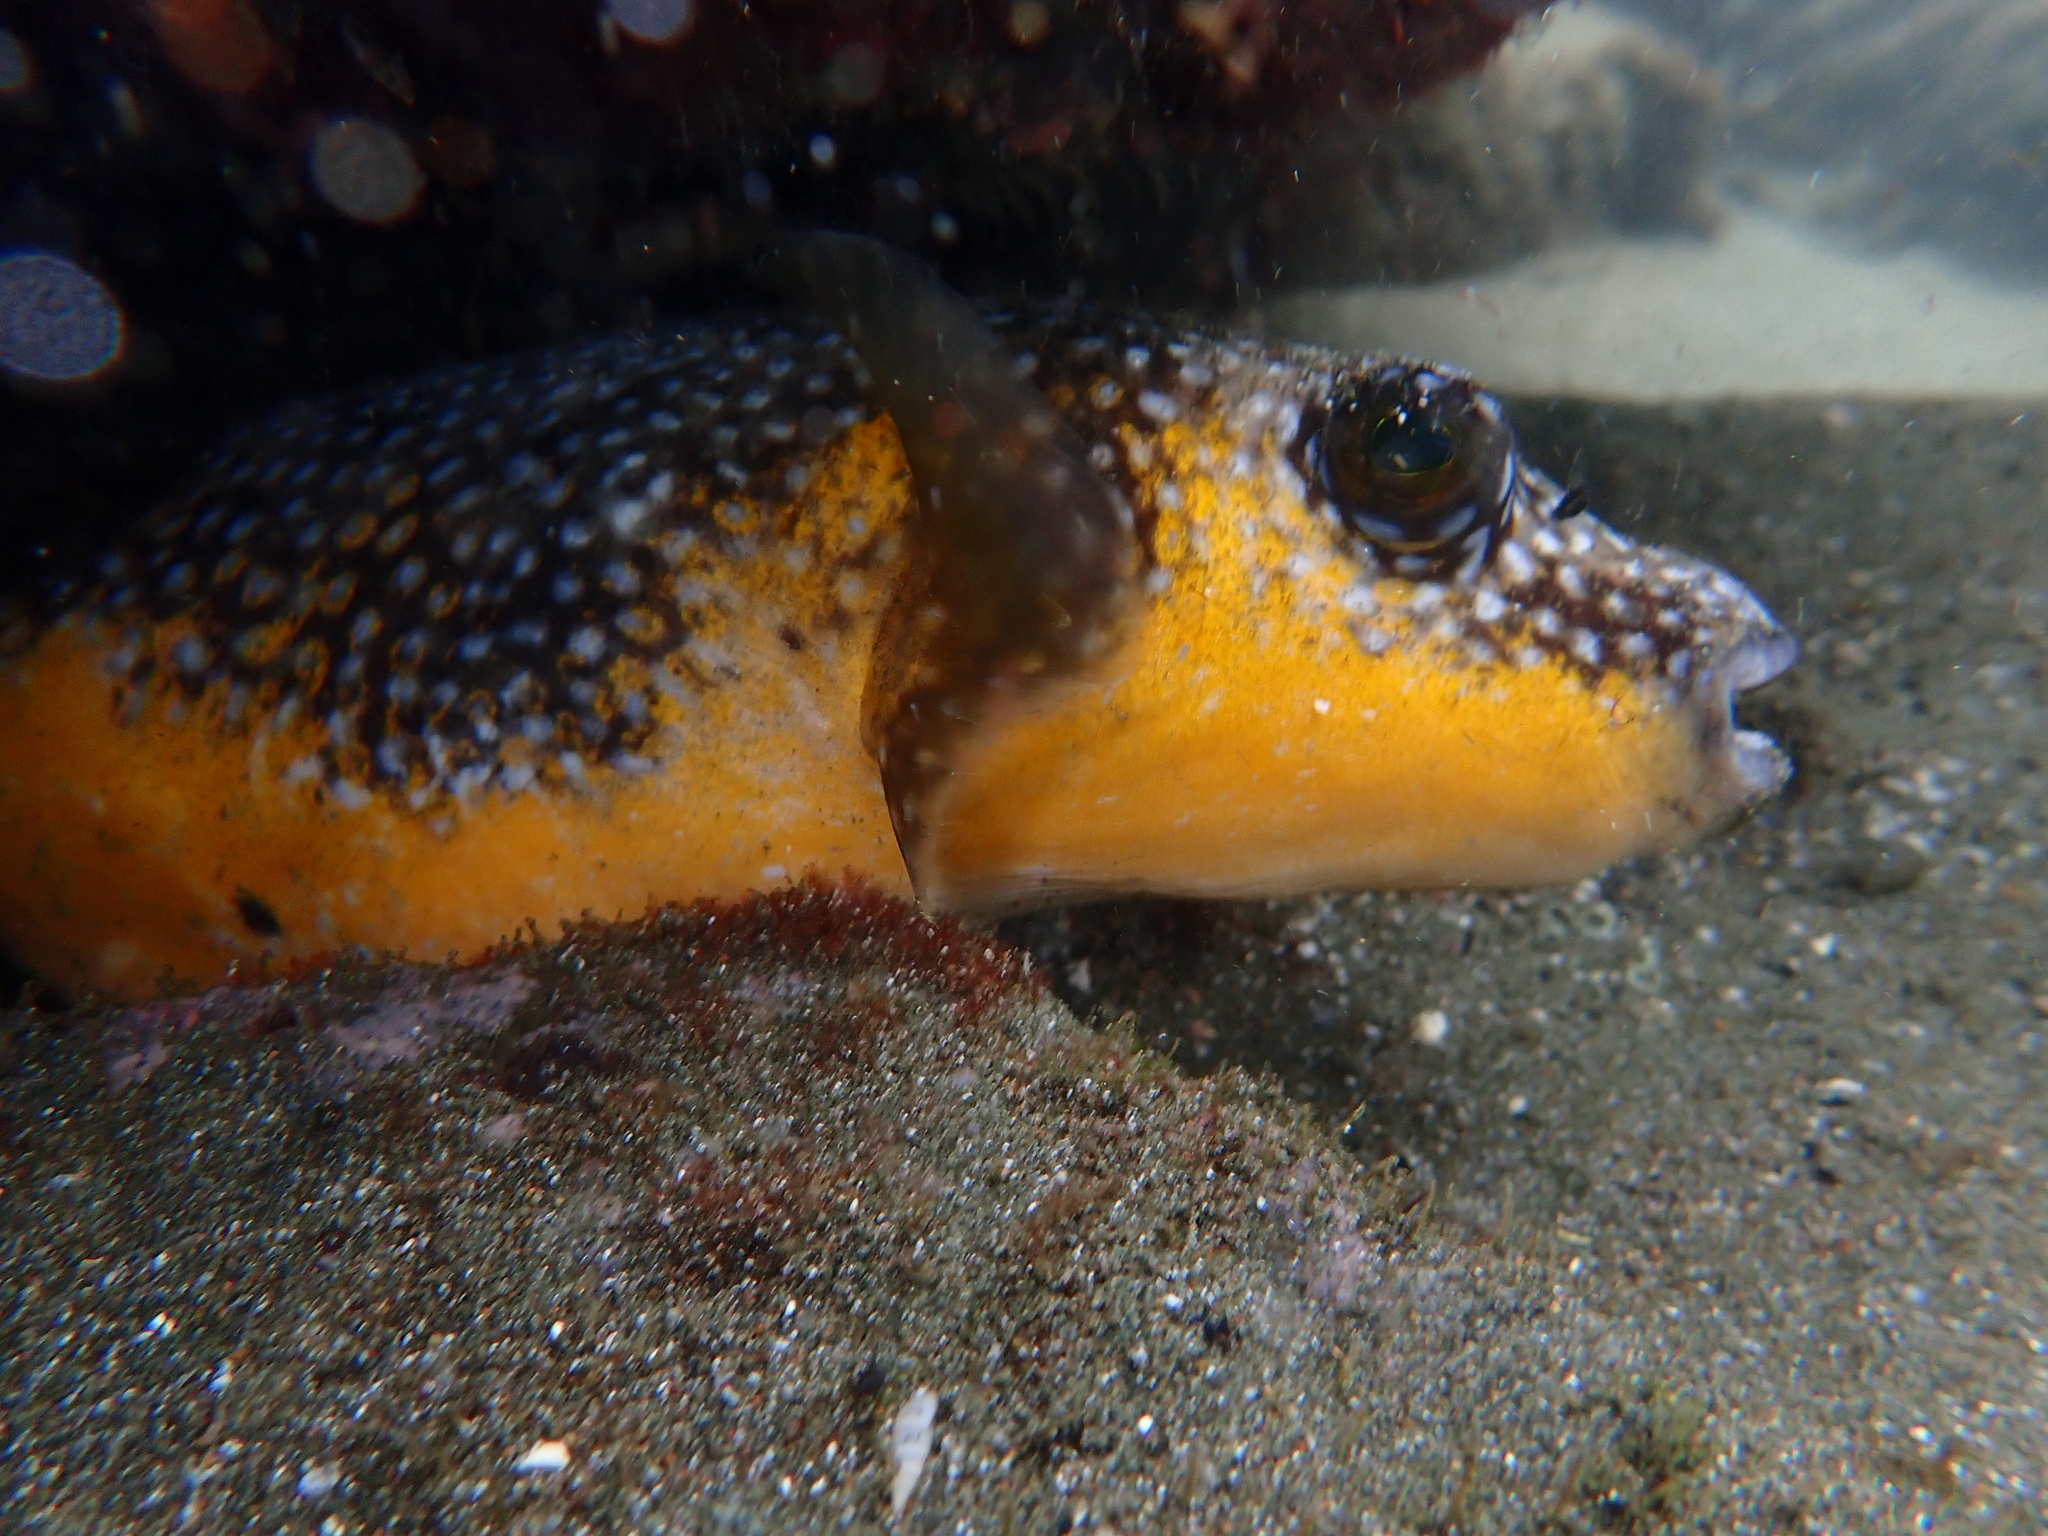
Arothron meleagris (Guineafowl Puffer)